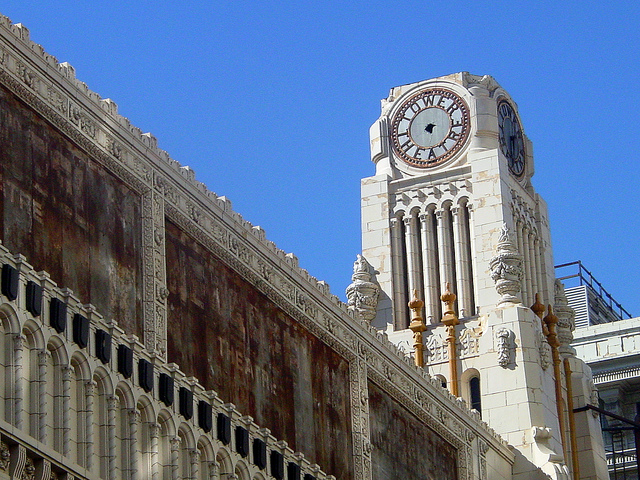
user: Given an image and a question. Answer the question in a short answer. Question: What number format is on this clock? Short Answer:
assistant: analog